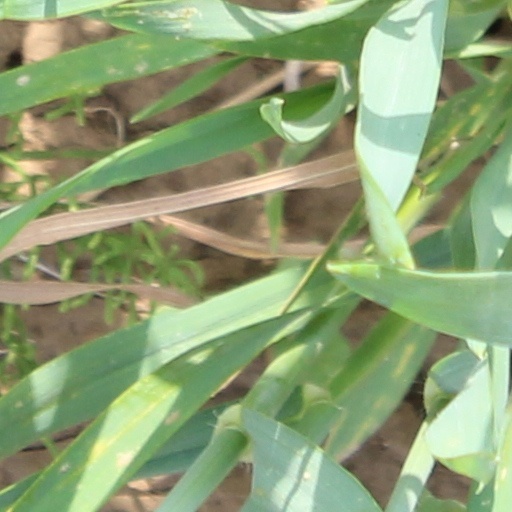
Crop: wheat